Moi, Antoine de Tounens, roi de Patagonie

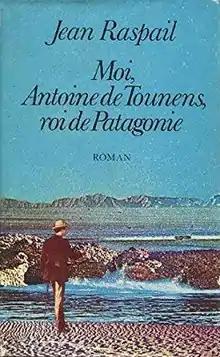
1981 paperback edition

Moi, Antoine de Tounens, roi de Patagonie is a 1981 novel by the French writer Jean Raspail. It tells the story of the French adventurer Orélie-Antoine de Tounens, who in 1860 declared the independence of the Kingdom of Araucanía and Patagonia, located in South America, where he held the title of king for the next 18 years. The sovereignty of the country was not respected by Chile and Argentina, whose authorities regarded Tounens as insane. The title of the book means "I, Antoine de Tounens, King of Patagonia".